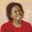
Label: woman